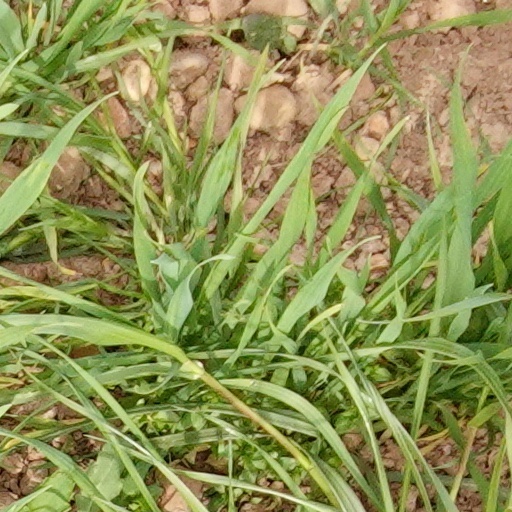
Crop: wheat